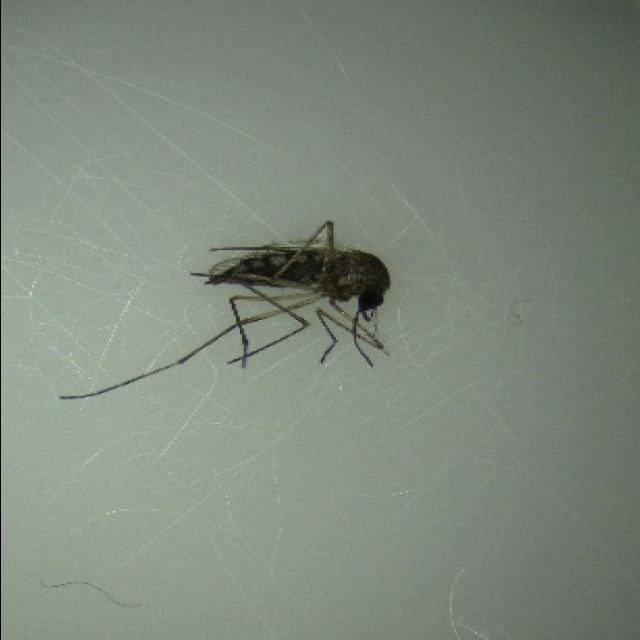
Species: aedes_vexans